Poseidon (DC Comics)

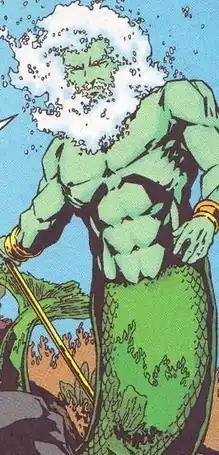

Poseidon is a DC Comics deity who is based on the Greek god of the same name. Due to his status as Greek god of the sea, the character has figured primarily in stories relating to two of DC Comics' main superhero properties: Wonder Woman (an Amazon warrior with various connections to the Greek pantheon) and Aquaman (the king of the underwater city of Atlantis).